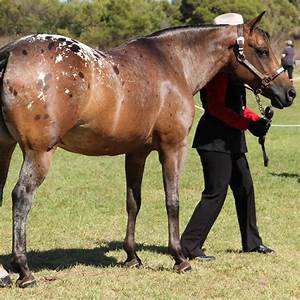
Label: horse